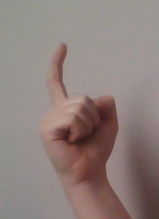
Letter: ra